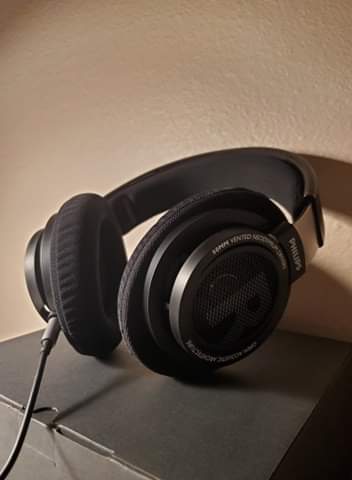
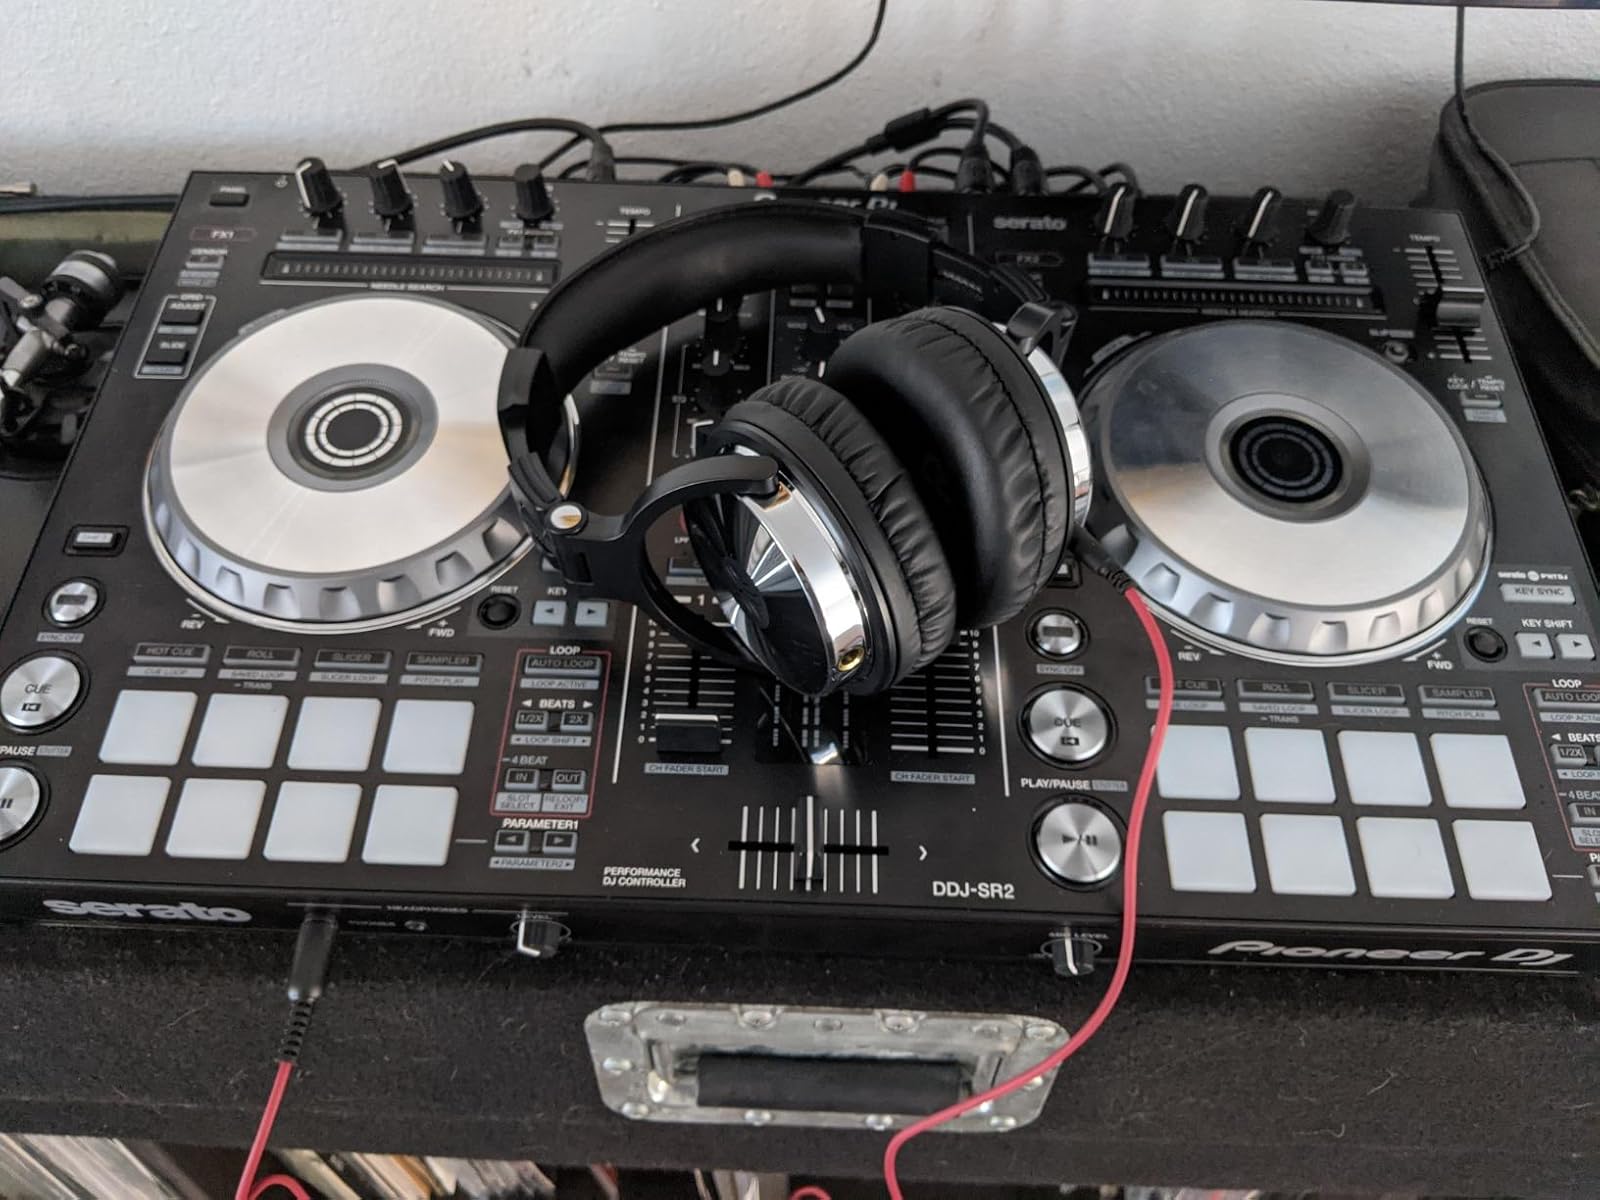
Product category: headphones
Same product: no